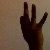
The image shows a hand gesture representing the number 9 in Indian Sign Language.